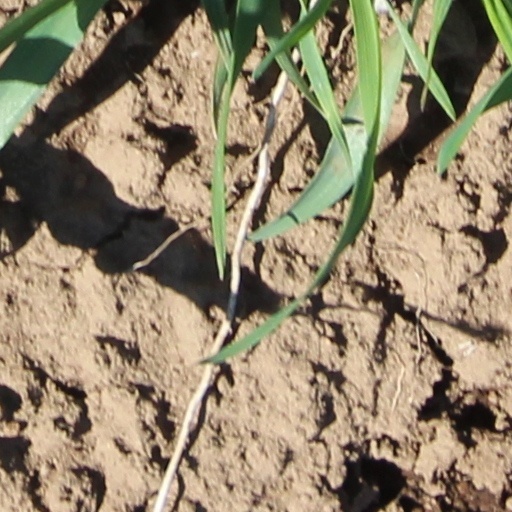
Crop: wheat